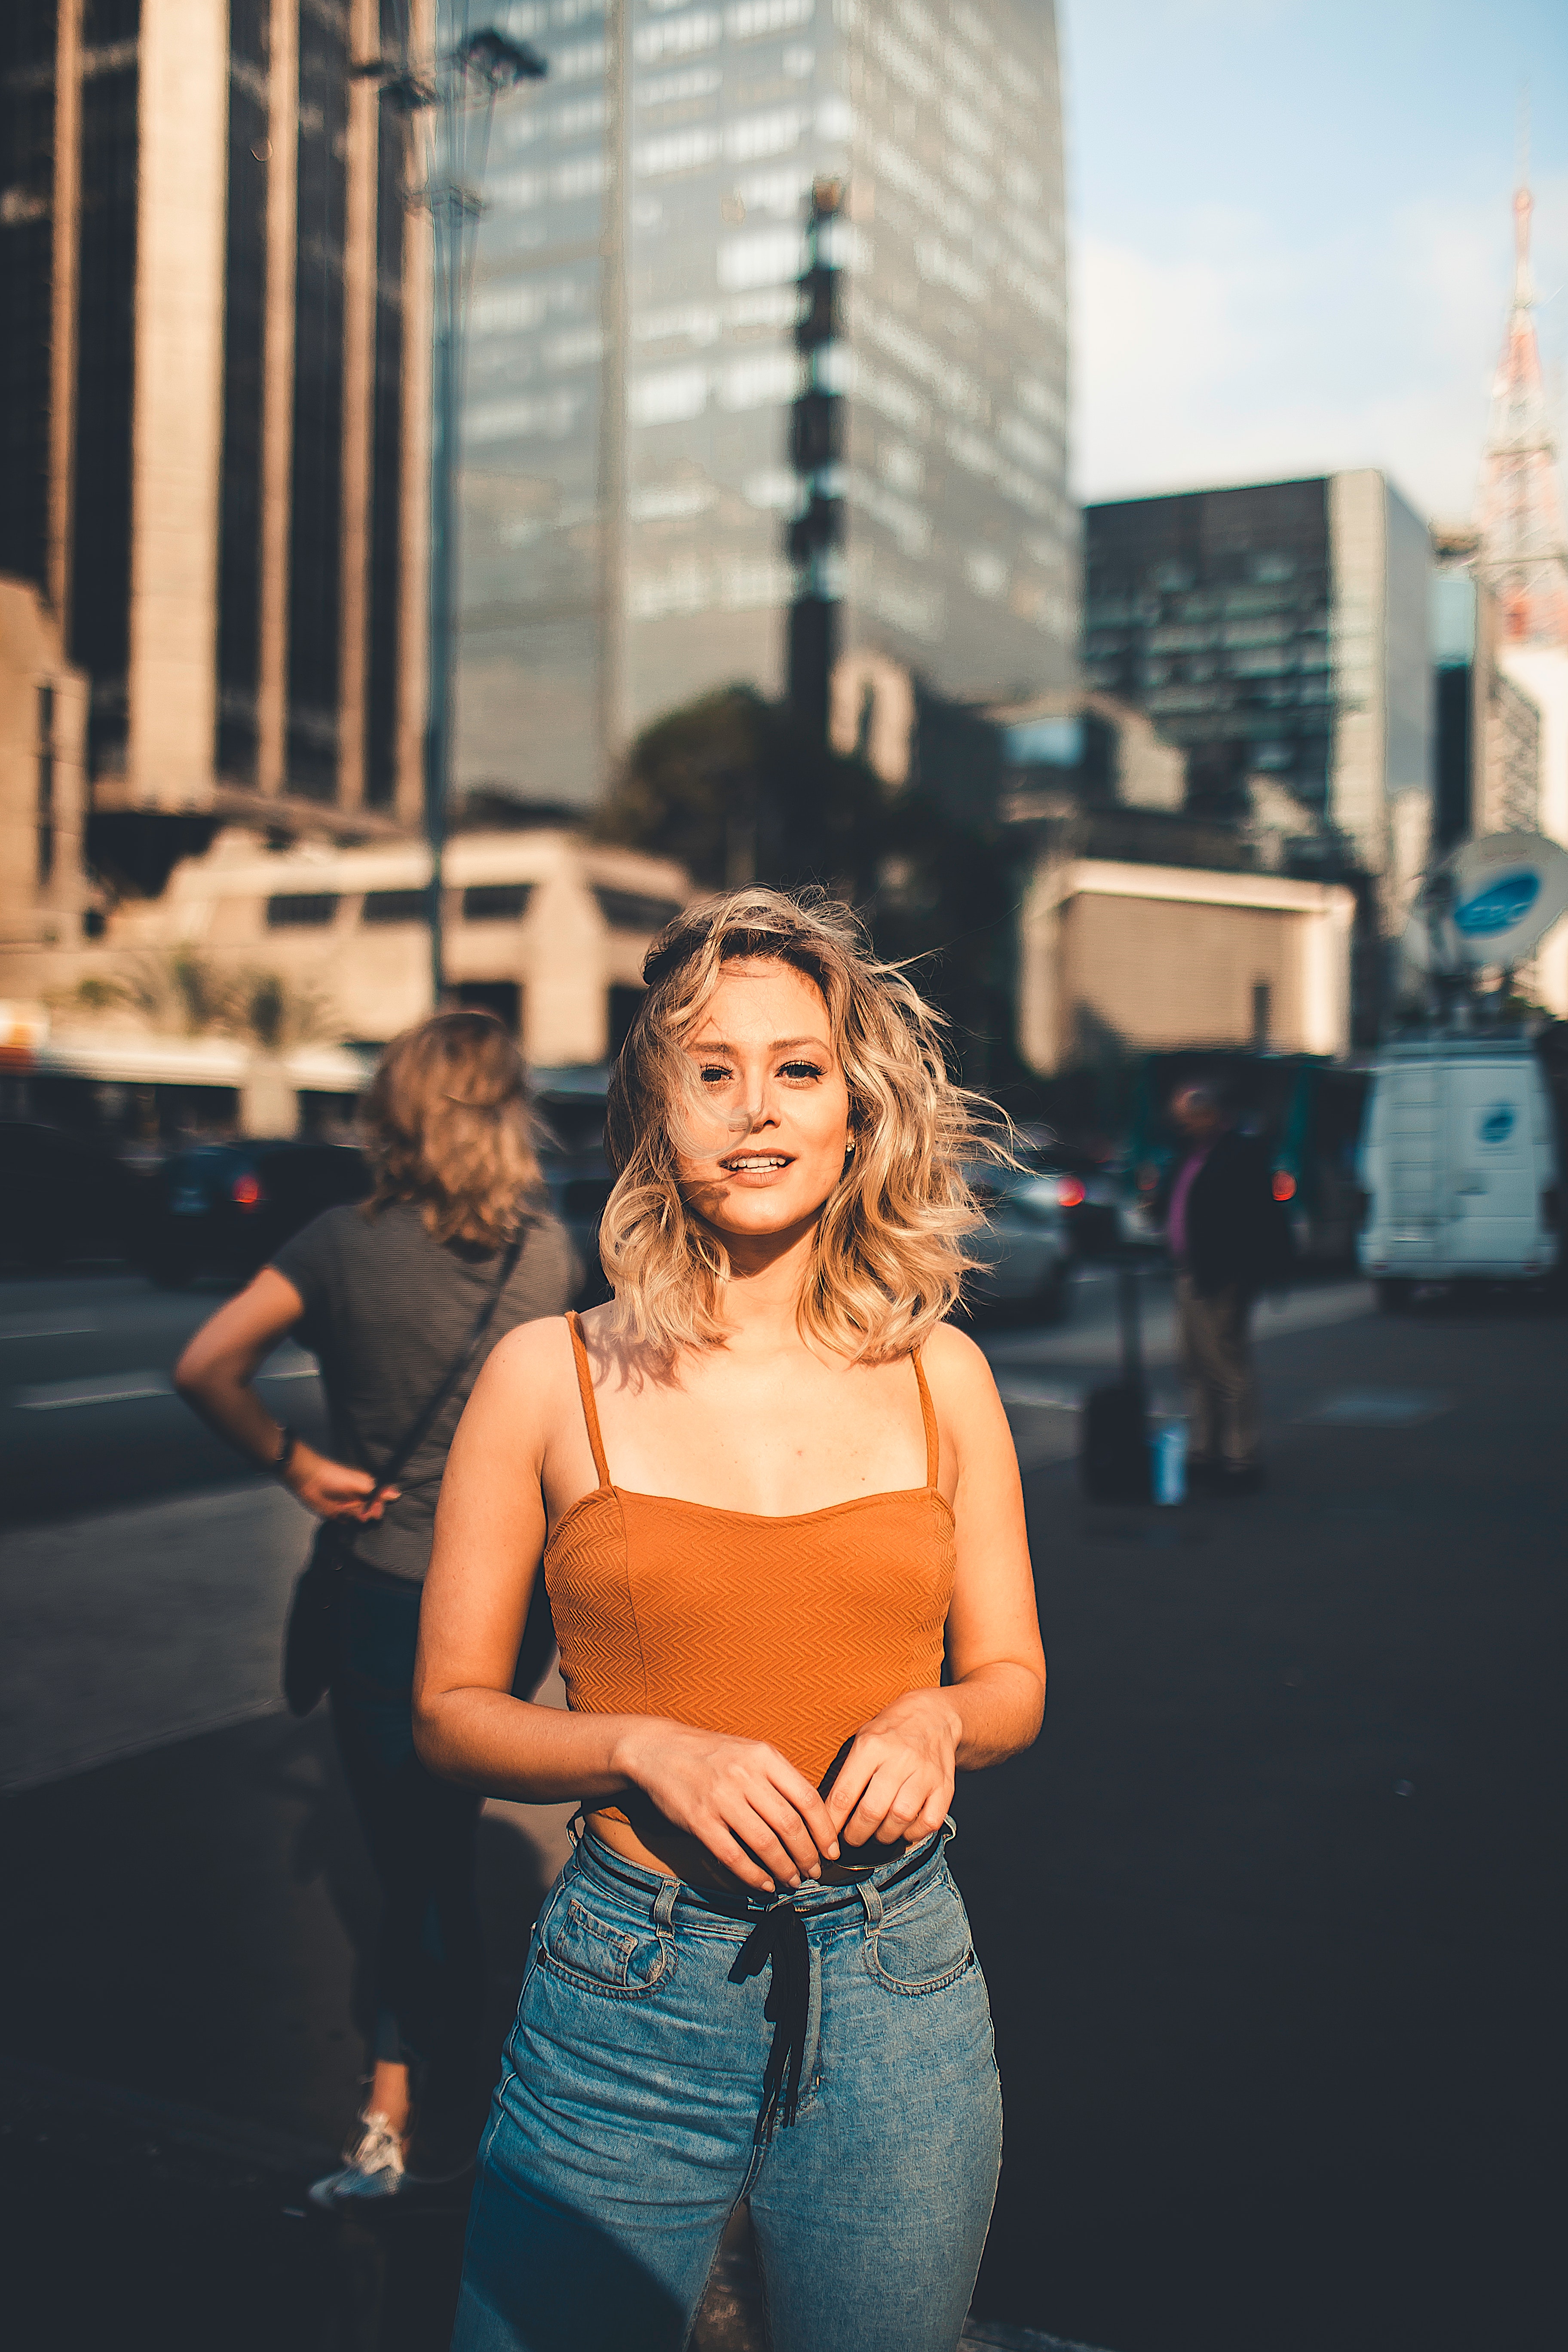
photograph, face, people, facial expression, urban area, beauty, daytime, shoulder, smile, snapshot, yellow, city, pink, lip, street, fashion, architecture, eye, fun, infrastructure, photography, vacation, downtown, blond, summer, sunlight, road, photo shoot, long hair, tourism, portrait photography, flash photography, happy, brown hair, leisure, metropolis, style, abdomen, pedestrian, glasses